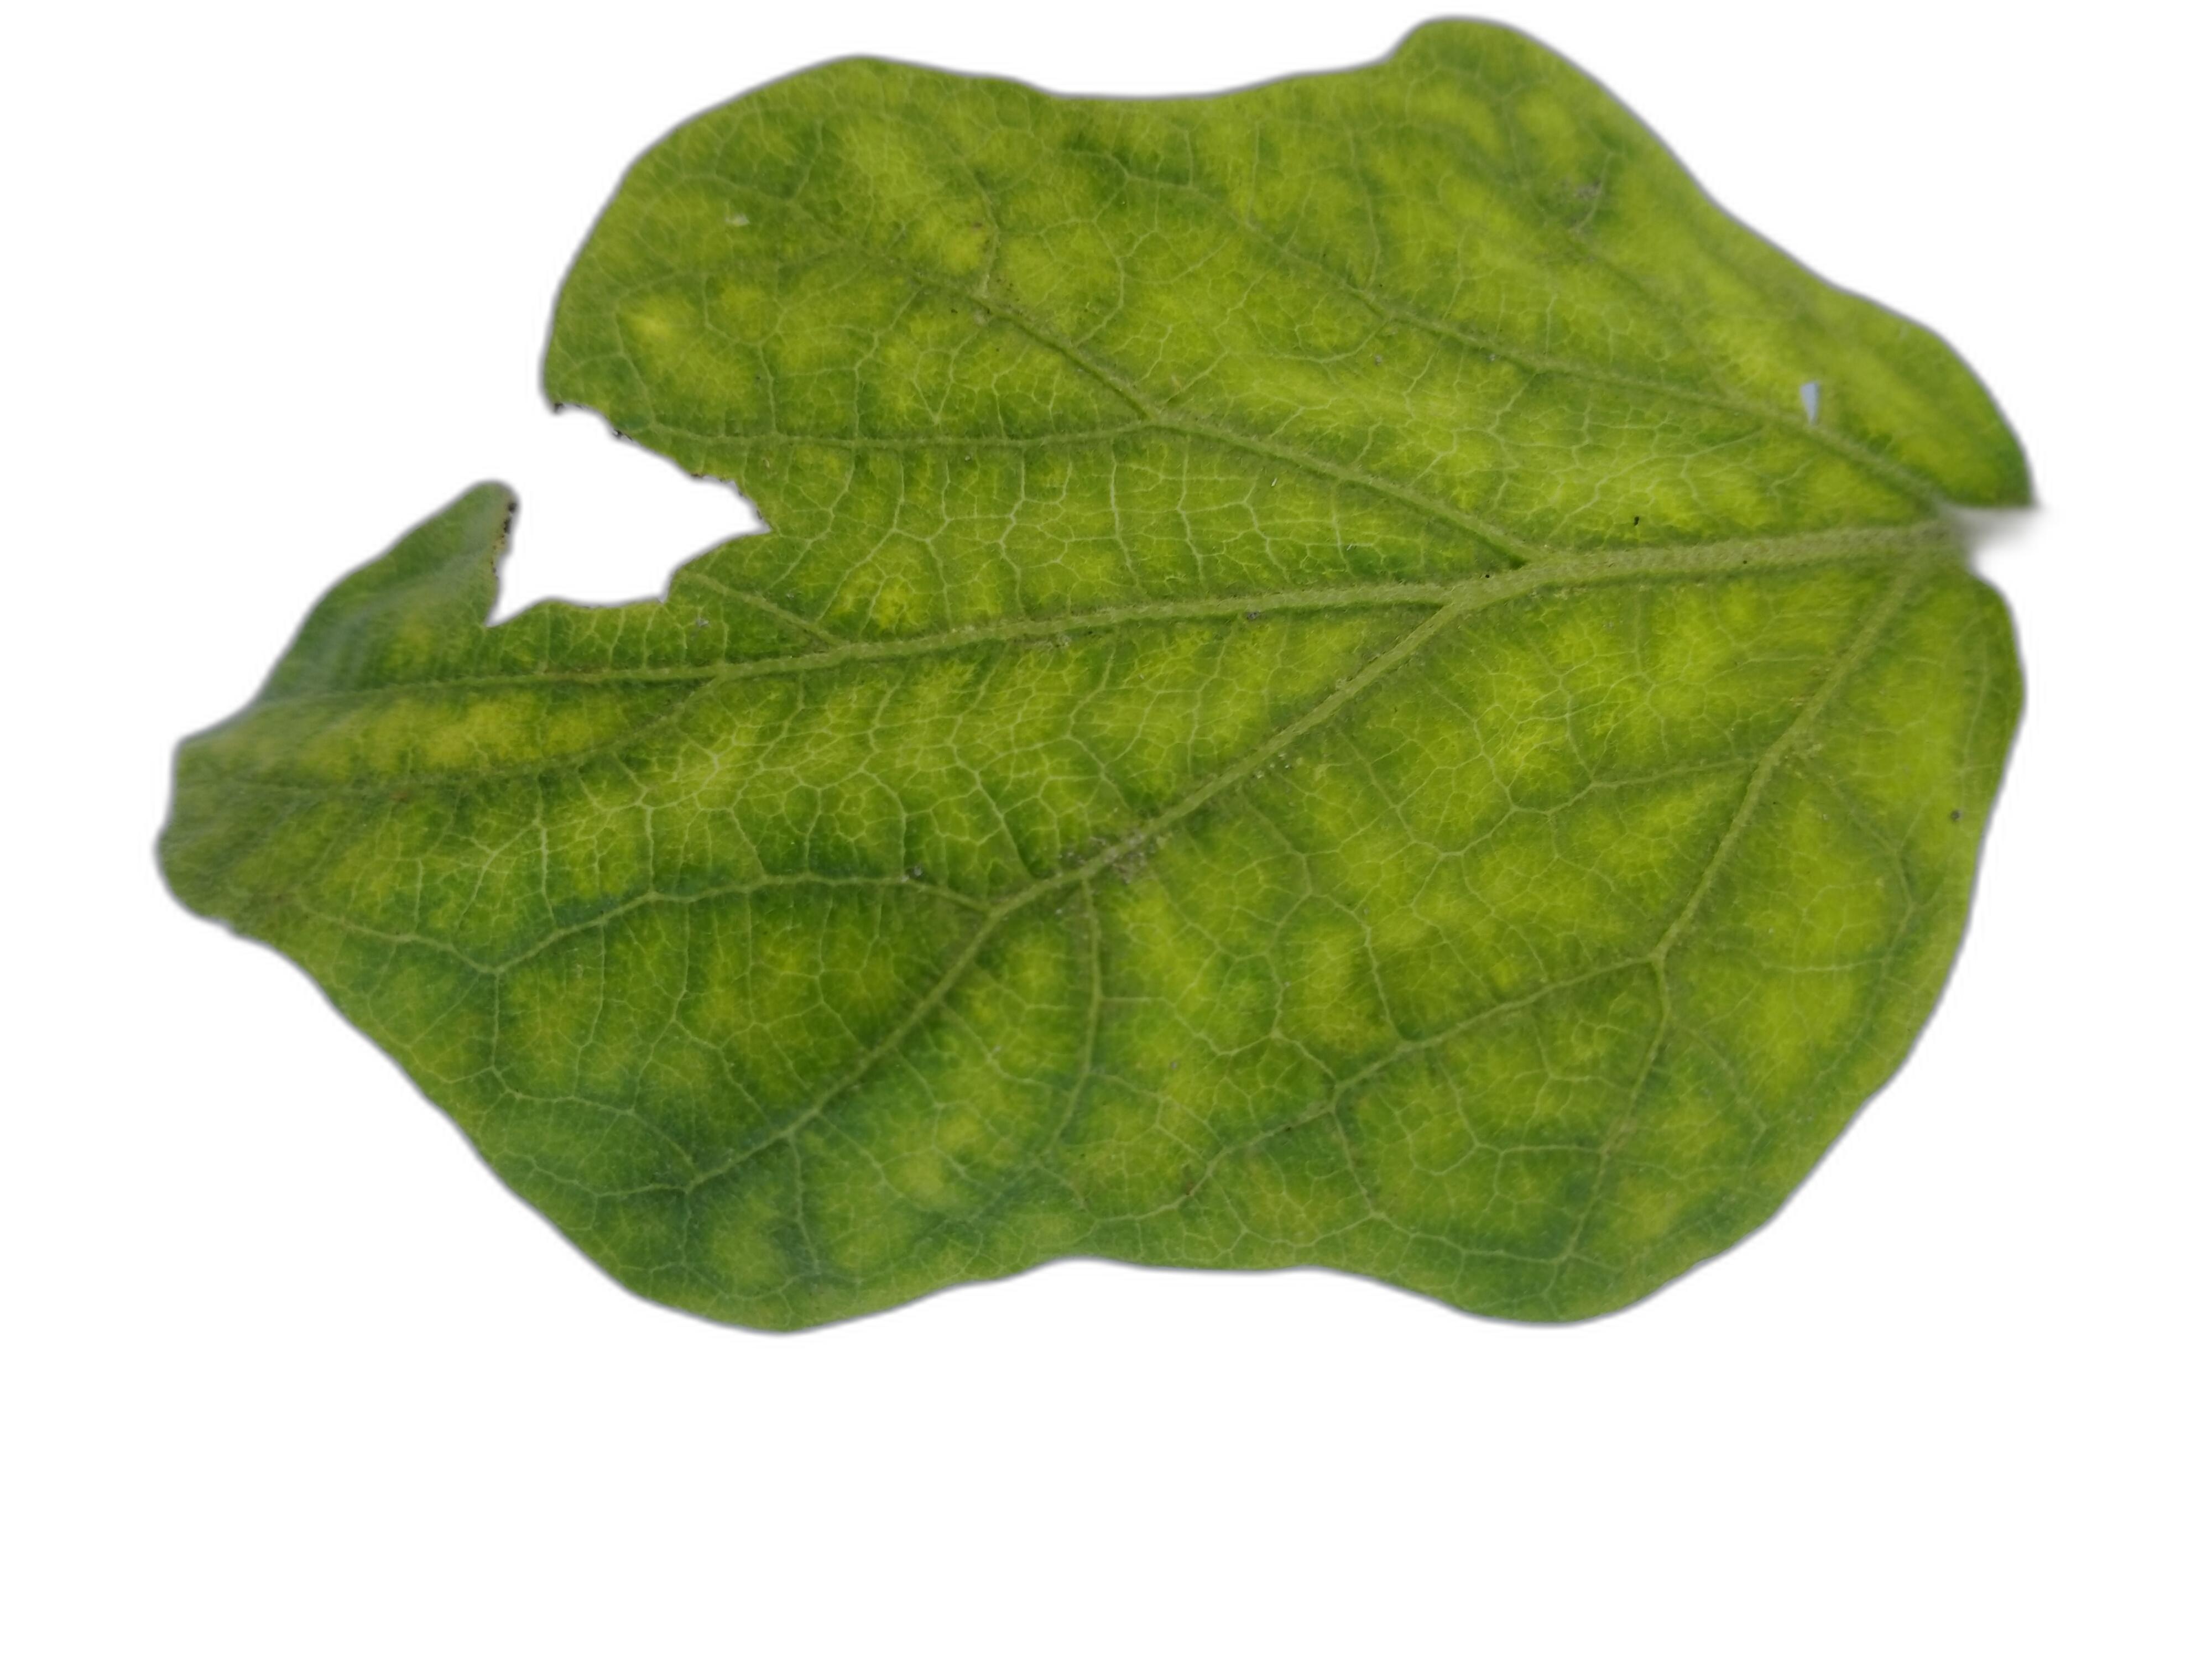
Label: Healthy Leaf